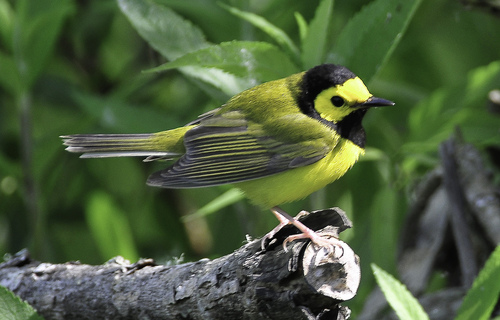
the small bird is yellow with a black crown and black beak.
the small bird has a black crown and a black throat with a yellow chest and belly.
a small bird with a yellow breast and a black head and a small bill
this bird has a short beak with yellow and black feathers
this is a yellow and gray bird with a black head, yellow cheek patch and a small pointed bill.
this bird has a bright yellow breast, grey and black wings, a small black head with a yellow mask and soft pink tarsus and feet.
a small bird with a yellow and black head, with yellow and grey covering the rest of its body.
this bird has a bright yellow belly and a black yead with yellow around its eyes and small bill.
this bird has a black crown, yellow nape, and black throata bright yellow bird with a grey tint on its wings and a black patch around its face.
Species: Hooded Warbler